Culture of Austria

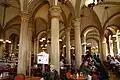
Café Central, a Viennese café established in the 19th century

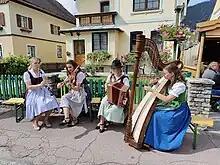
Austrian folk music band in Aich

Austrian culture is characterised by historical and modern influences, including a history of interaction primarily between Celtic, Roman, Slavic and Germanic peoples. Austria is particularly known for its classical music, folk music, baroque architecture, coffee culture, winter sports and Alpine traditions.